Saturn Aura

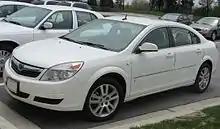
2007 Saturn Aura XE

The interior of the Aura also marked a new interior direction for Saturn, moving to a more European-style interior. The design of the interior of the Aura differed from that of the Ion, which was highly criticized. On the upscale XR model, the interior came with an option for saddle leather and paddle shifters, as well as an option for back seat radio controls. Despite being praised for its design and fit and finish, the Aura's interior was criticized for using cheap materials.